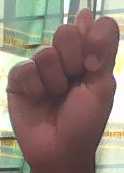
ASL sign: T